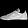
Label: Sneaker